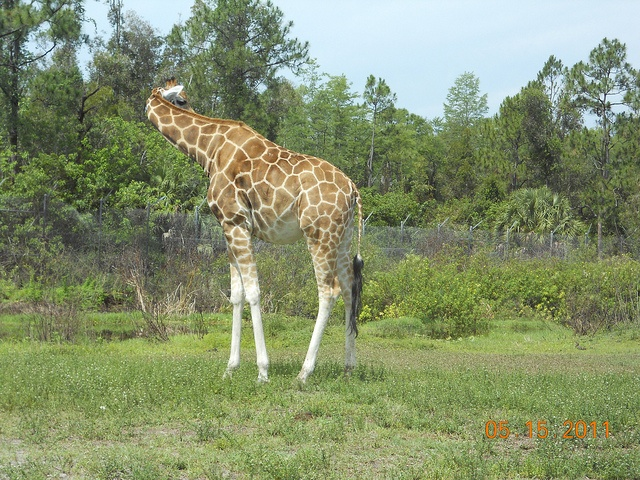
A giraffe standing in a lush green field.
A giraffe standing in the grass in an enclosure
A giraffe standing and looking back with his head
A giraffe in a field looking behind back.
A giraffe in a green field turns its head around and looks behind itself.